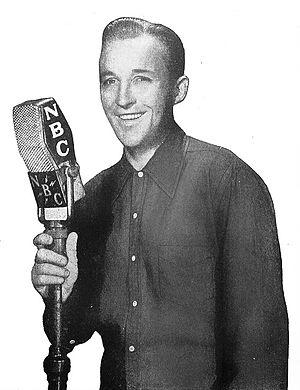
Irving Berlin, de son vrai nom Israel Isidore Beilin puis Baline, est un compositeur et parolier américain d'origine juive russe, né le 11 mai 1888 dans l'Empire russe, soit à Talatchyn près de Moguilev en Biélorussie d'aujourd'hui, soit à Tioumen dans l'actuelle Russie, et mort le 22 septembre 1989 à New York aux États-Unis, à l'âge de 101 ans.
Bing Crosby, de son vrai nom Harry Lillis Crosby Jr., né le 3 mai 1903 à Tacoma et mort le 14 octobre 1977 à Alcobendas près de Madrid, est un chanteur et acteur américain.
White Christmas est une chanson de Noël écrite au début des années 1940 par le compositeur américain Irving Berlin d'origine russe. Elle est vite devenue un classique du genre, comptant des centaines de reprises.